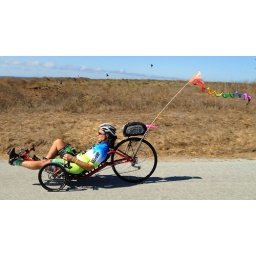
Dude speeding by on recumbant bike at Pigeon Point lighthouse